Mariano Moreno

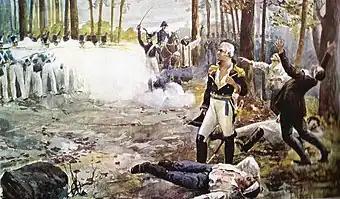
Execution of Santiago de Liniers

Although the Junta of Seville was defeated, a new one was created afterward, the Regency Council. The Primera Junta did not swear loyalty to it, but the Royal Audiencia did so in defiance of the local authority. The Junta summoned them, along with former viceroy Cisneros, and exiled them to Spain with the pretext that there was a threat to their lives. The Junta appointed new members for the Audiencia loyal to the revolution. Moreno wrote in the "Gazeta" that the Audiencia attacked the good faith of the government and that the Junta left their usual moderation for the safety of the people.